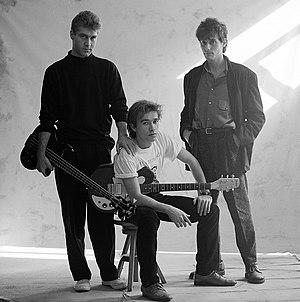
Nacha Pop est un groupe de rock espagnol actif de 1978 à 1988 et rattaché à la Movida madrilène.